Vojtěch Sedláček

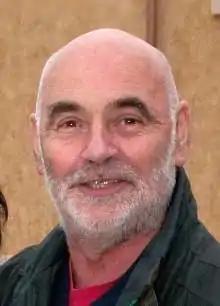
Vojtěch Sedláček 2012

Vojtěch Sedláček (born 1947 in Prague) is a Czech entrepreneur, who established "Obsluzna spol." (1995) and "Agentura ProVas" (1996). Both companies have a mission of creating employment and business opportunities for people with disabilities. In 1973 Vojtech Sedlacek married with Jaroslava Vagnerova (maiden name), they raised four daughters and one son.